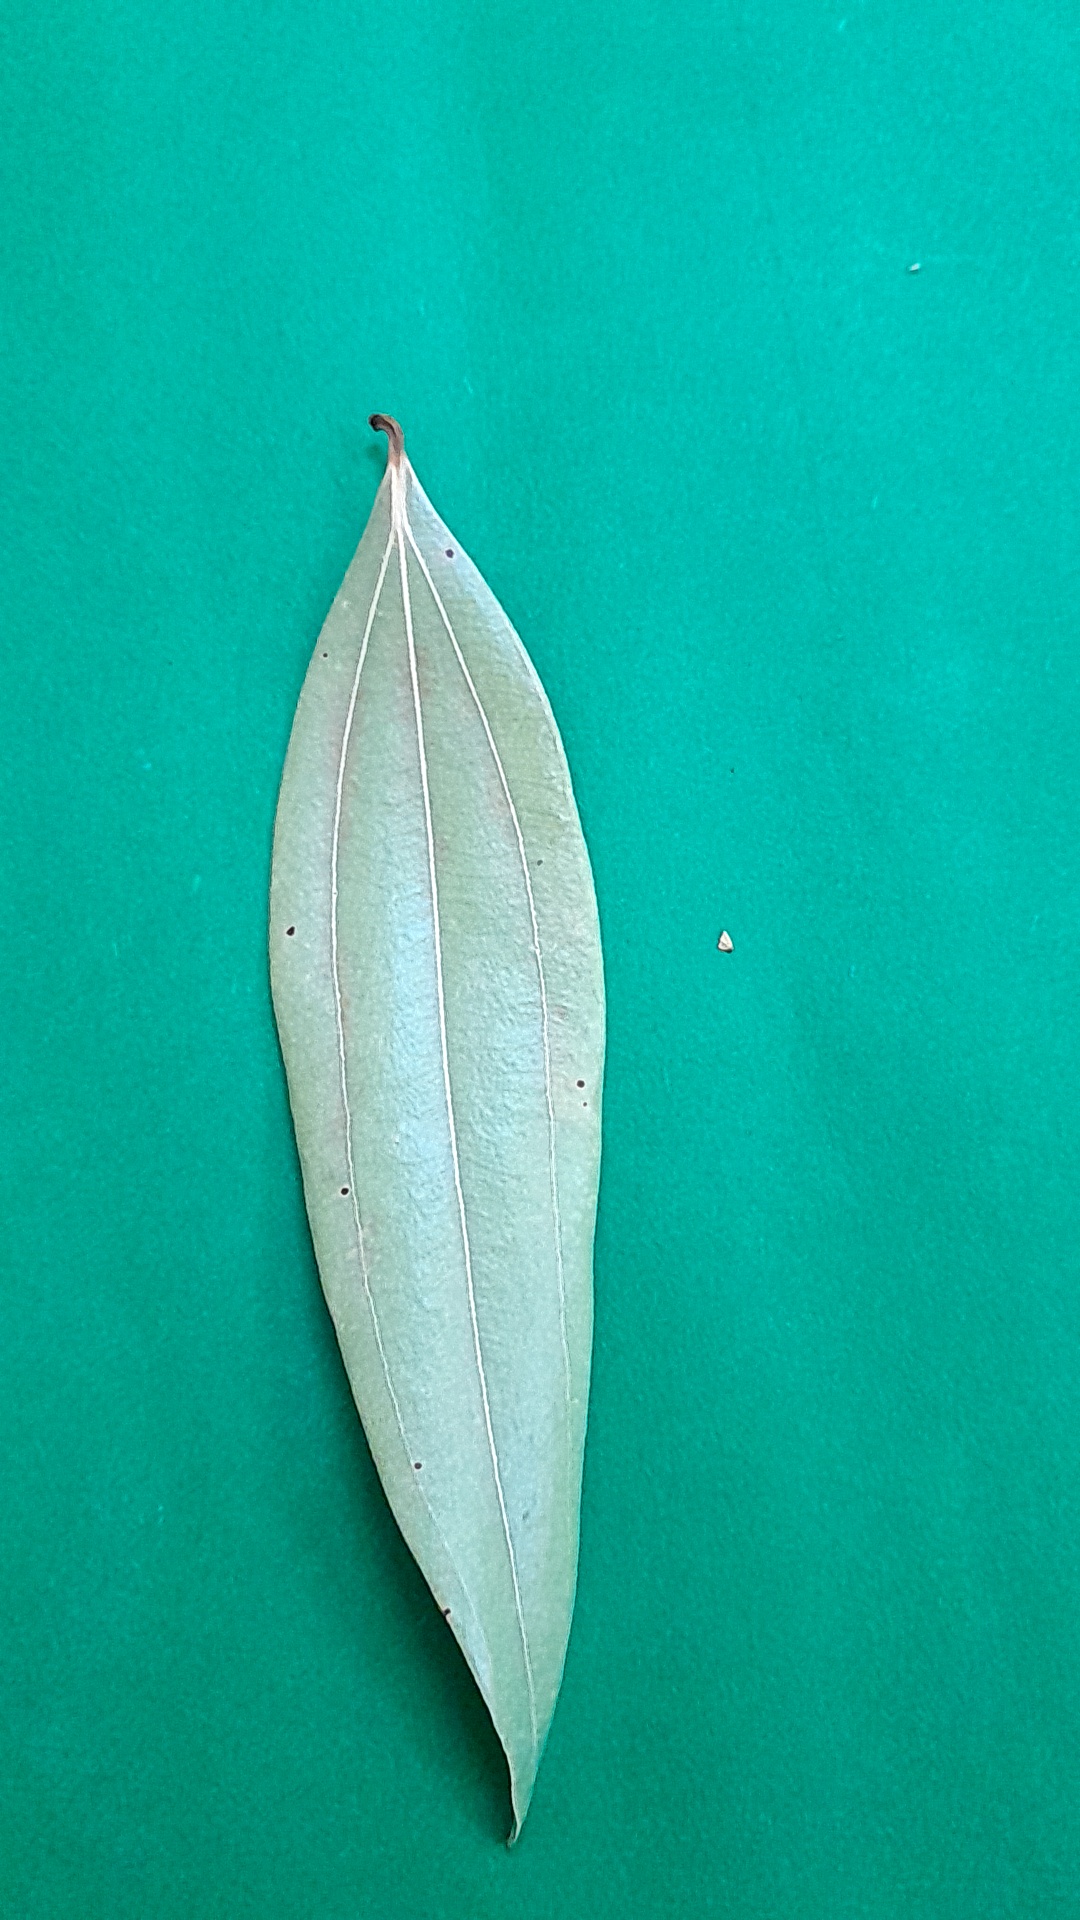
Label: Dry Leaf